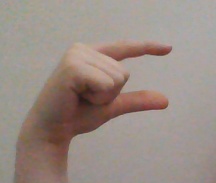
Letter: dal